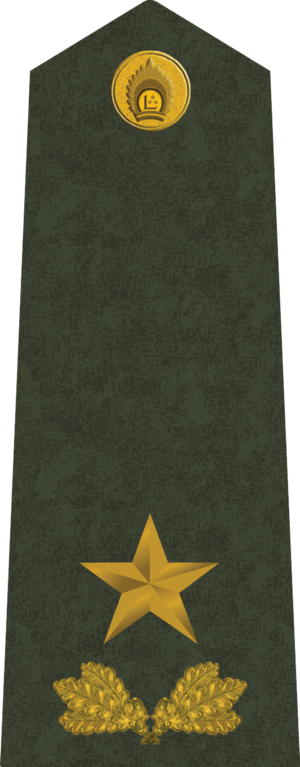
NATO's væbnede styrkers gradstegn og gradsbetegnelser / NATO-officerer (OF 1-10)
Sammenligningsskema for militære grader hos NATO's medlemsstater.